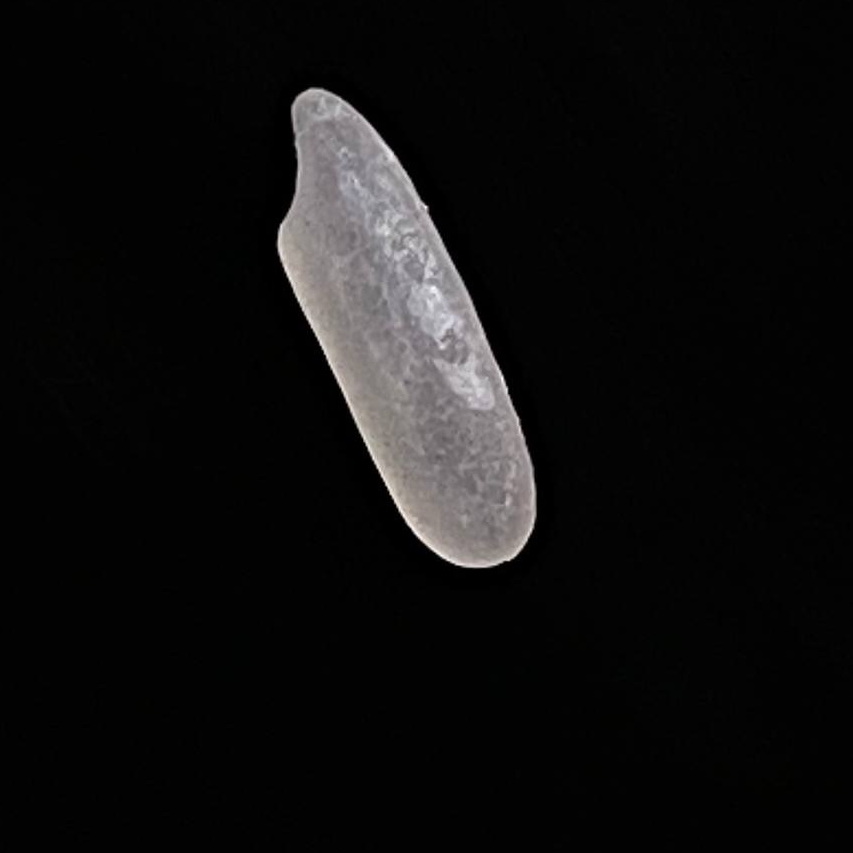
Rice variety: BR28